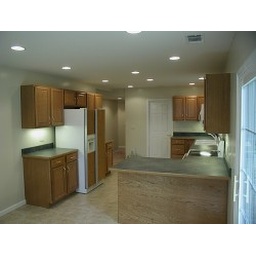
Side by side refrigerator.Wood panels on the frontIce and cold water on the front door